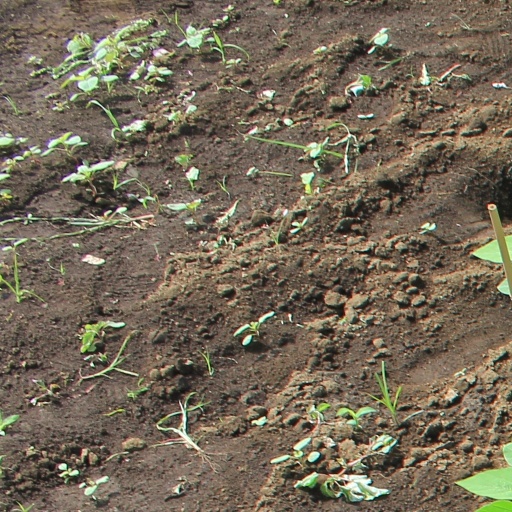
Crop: soybean